Grade I listed buildings in Somerset

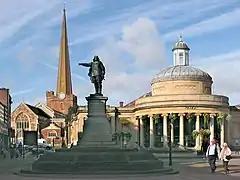
Bridgwater's Corn Exchange of 1834, 13th-century Church of St Mary with its slender spire and statue of Robert Blake

Medieval structures include Farleigh Hungerford Castle, fortified around 1370, and The George Inn at Norton St Philip, used as an army headquarters during the Monmouth Rebellion in 1685, and then as a courtroom to try the rebels in the Bloody Assizes. Manor houses such as the 15th-century Seymours Court Farmhouse at Beckington and The Old Manor at Croscombe. Mells Manor followed in the 16th century and in the 17th century Southill House in Cranmore was built. Ston Easton Park and Ammerdown House in Kilmersdon were both completed in the 18th century. The most recent buildings included in the list are churches: the Church of St Peter at Hornblotton, built in 1872–74 by Sir Thomas Graham Jackson to replace a medieval church on the same site, and Downside Abbey at Stratton-on-the-Fosse, more formally known as "The Basilica of St Gregory the Great at Downside", a Roman Catholic Benedictine monastery and the Senior House of the English Benedictine Congregation. The current buildings were started in the 19th century and are still unfinished.